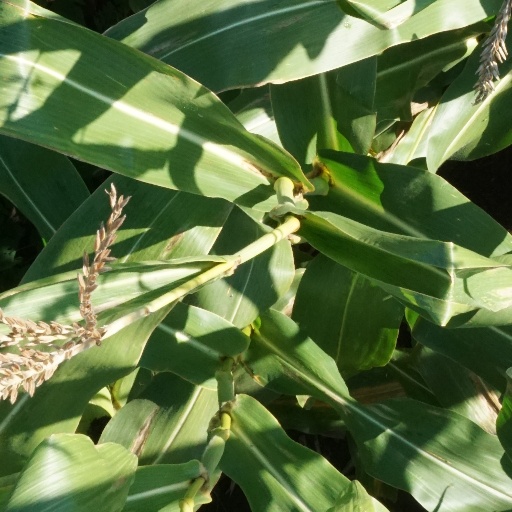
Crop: maize; corn